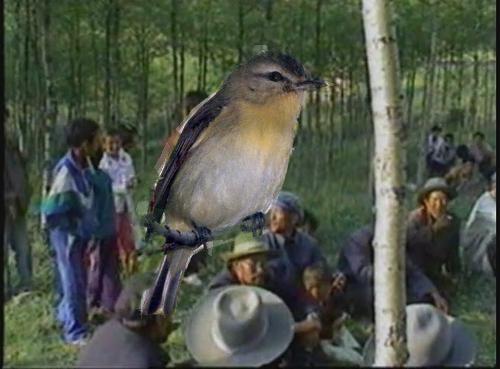
Bird species: Philadelphia_Vireo
Bird type: landbird
Background: land